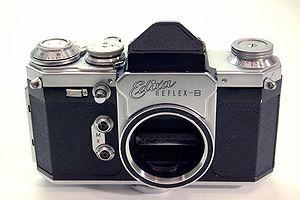
Wirgin était une société allemande spécialisée dans la fabrication d'appareils photographiques.